France Prešeren

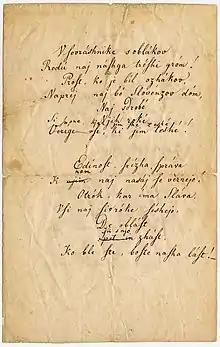
The original manuscript for "Zdravljica", written in the old Slovene alphabet

Another important work from this period are the "Sonnets of Misfortune" ("Sonetje nesreče"), which were first drafted already in 1832, but were published in the 4th volume of "Krajnska čbelica" only in July 1834, with some changes. They are the most pessimistic of Prešeren's works. This is a group of six (initially seven) sonnets expressing the poet's despair over life. In the first sonnet, titled "O Vrba," Prešeren reflects on what his life could have been like, had he never left his home village. The other sonnets from the circle have not gained such a widespread popularity, but are still considered by scholars to be among Prešeren's most genuine and profound works.